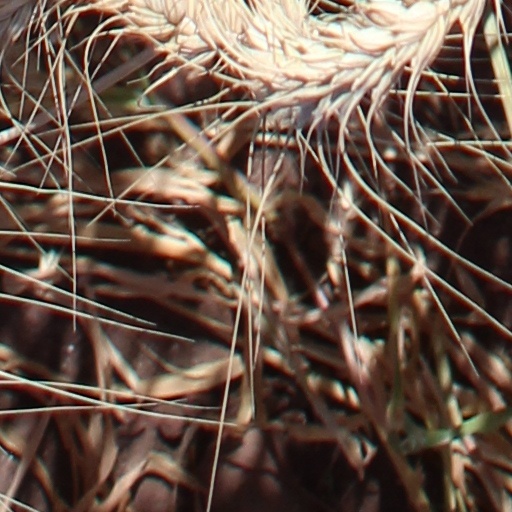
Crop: wheat